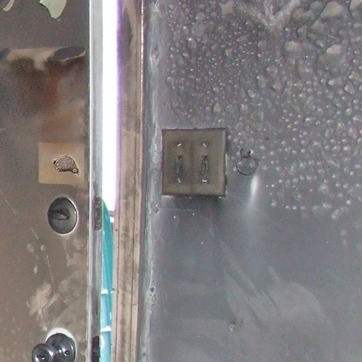
Material: plastic